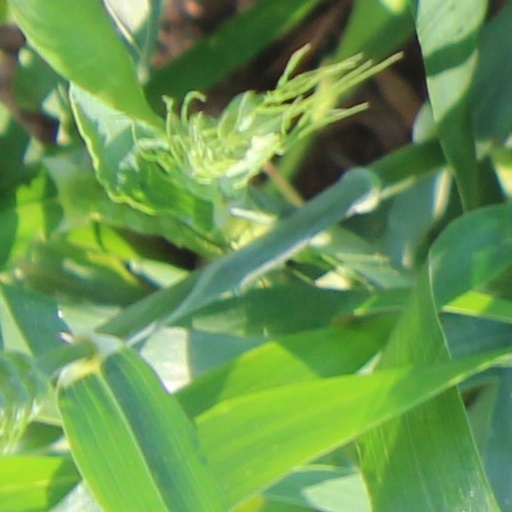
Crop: wheat